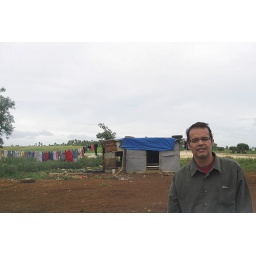
A house for family of 5 when we visited door to door in fishing village.